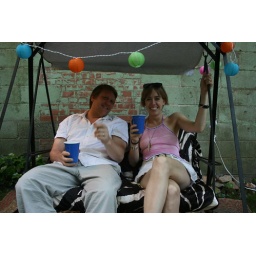
Best seat in the house